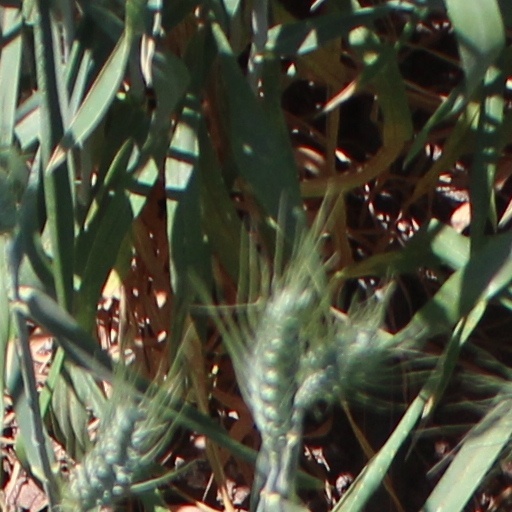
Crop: wheat